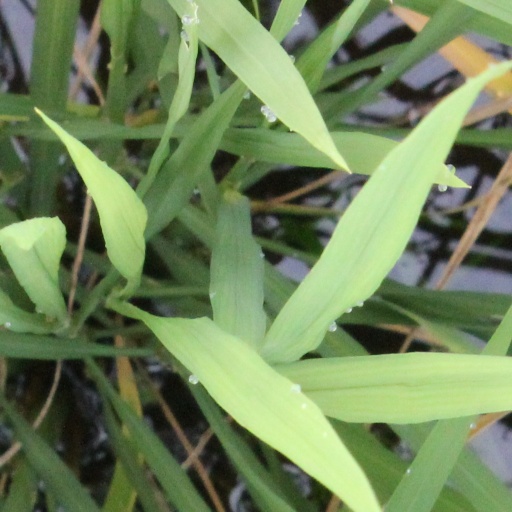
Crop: rice